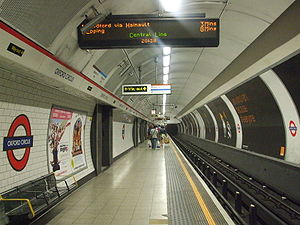
Oxford Circus Station / Galleri
Oxford Circus Station er en London Underground-station, der betjener Oxford Circus, i krydset mellem Regent Street og Oxford Street, med indgange i alle krydsets fire hjørner. Stationen har skiftemulighed mellem Bakerloo line, Central line og Victoria line. Det er den tredje travleste station i netværket og den travleste, uden forbindelse til National Rail-betjening.